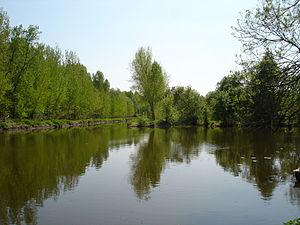
Le Thouet est une rivière de l'ouest de la France, dans les deux départements Maine-et-Loire et Deux-Sèvres, en régions Pays de la Loire et Nouvelle-Aquitaine, un des derniers affluents de la rive gauche de la Loire.